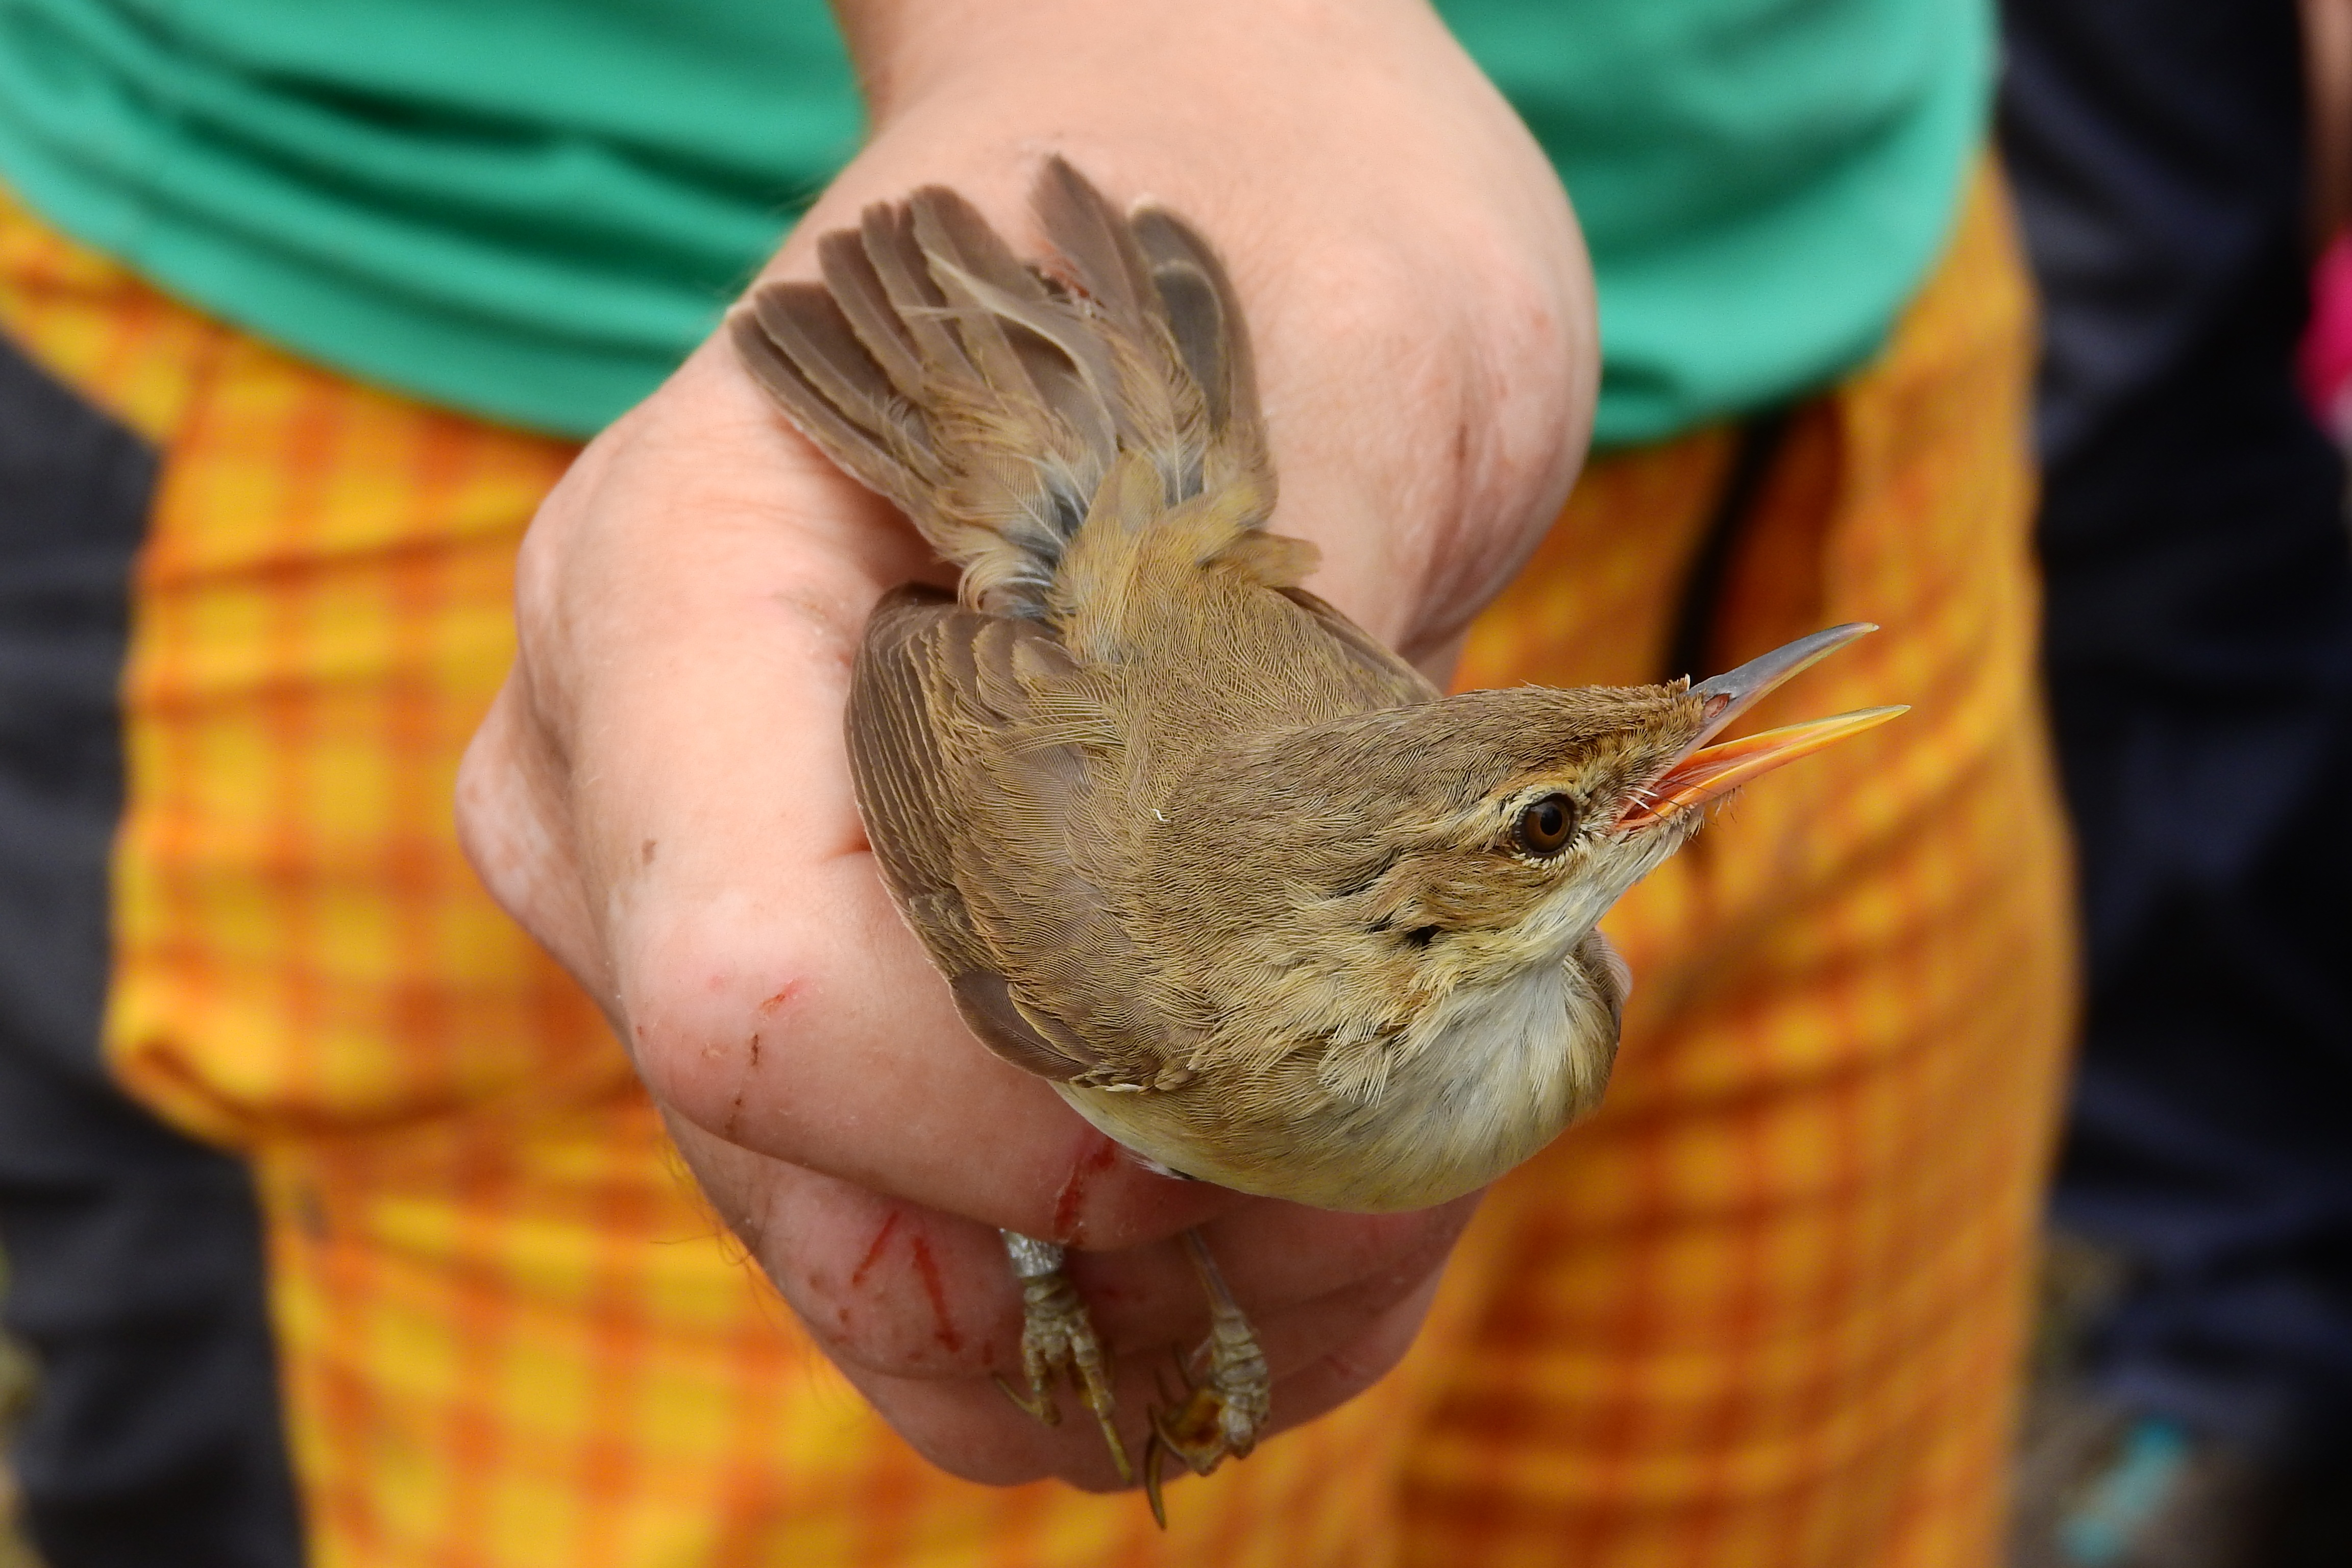
bird, beak, fauna, ornithology, vertebrate, singers, warbler, acrocephalus, perching bird